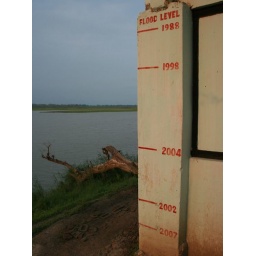
The markings on the wall indicate the level to which the water rose during floods in the respective years..